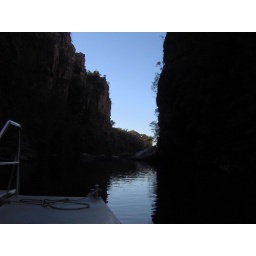
On the boat on the way to twin falls. The water have sweat water croc in them